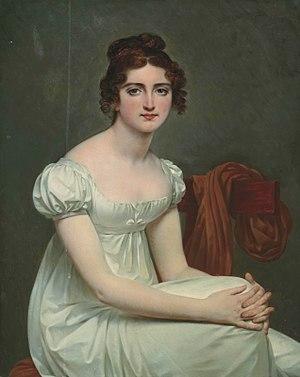
Alexandre-Jules, 2ᵉ comte de La Rochefoucauld, 3ᵉ duc d'Estissac, est un militaire et homme politique français du XIXᵉ siècle.